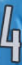
Number: 4